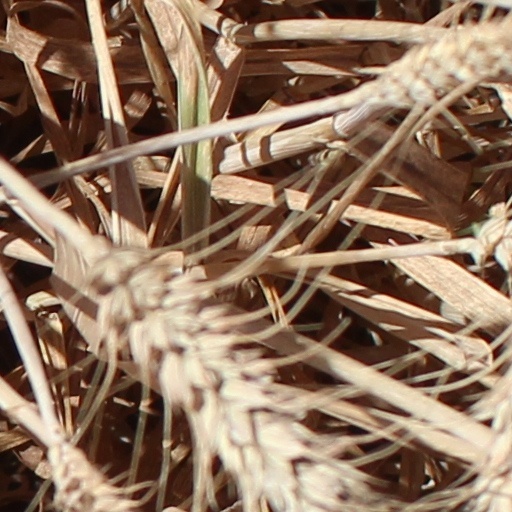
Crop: wheat